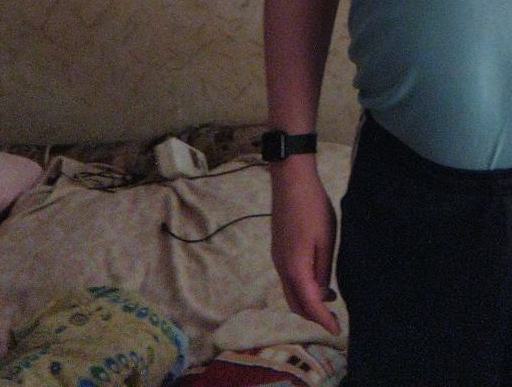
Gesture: no_gesture